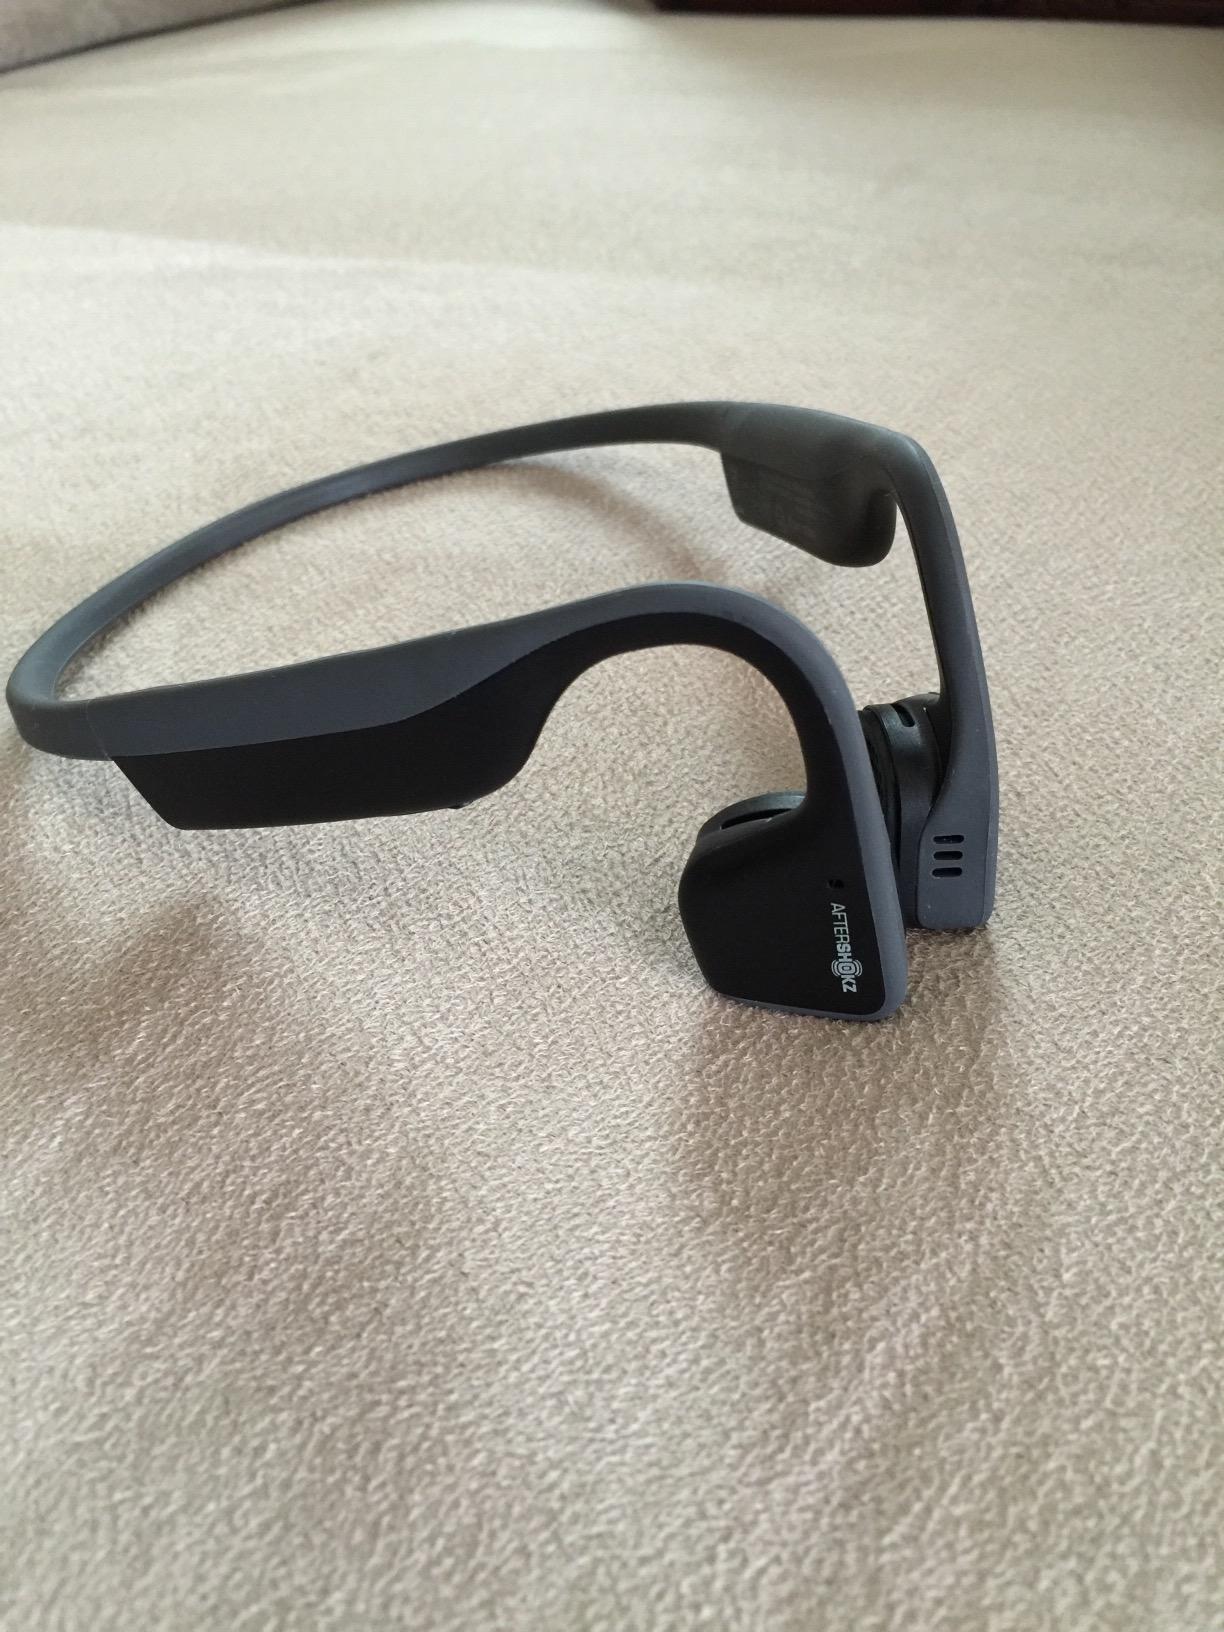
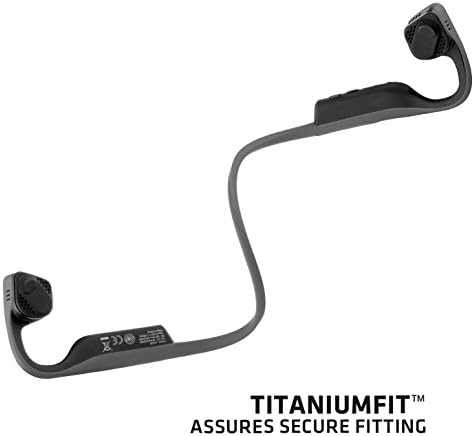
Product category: headphones
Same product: yes